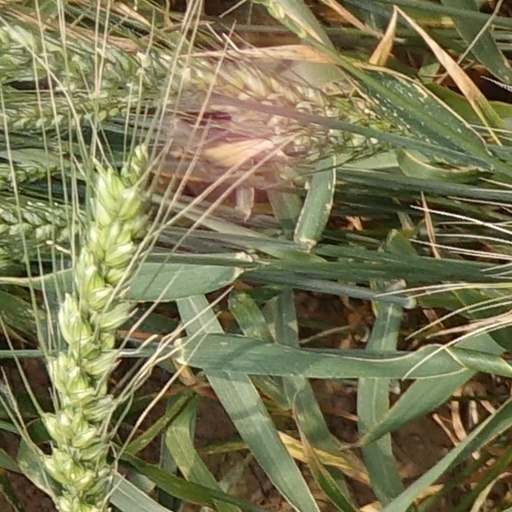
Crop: wheat